Chronology of bladed weapons

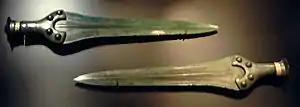

Copper daggers appeared first in the early Bronze Age, in the 3rd millennium BC, and copper daggers of Early Minoan III (2400–2000 BC) were recovered at Knossos.